53rd Fighter Squadron "Warhawks"

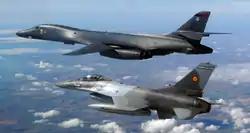
A Romanian F-16 escorts B-1B Lancers of the 34th Bomb Squadron during a training mission for Bomber Task Force Europe, 29 May 2020

The 53rd Fighter Squadron was reactivated on 29 September 2016, with the arrival of the first F-16s from Portugal. The first pilots got their IOC in 2017, meaning the unit could start taking part in NATO air patrolling missions. In 2018, tasks were further expanded to include the full variety of tasks the F-16 can perform, and full operational capability was achieved a year later with the unit beginning to perform air policing missions under national command. The squadron received its 17th F-16 on 25 March 2021.